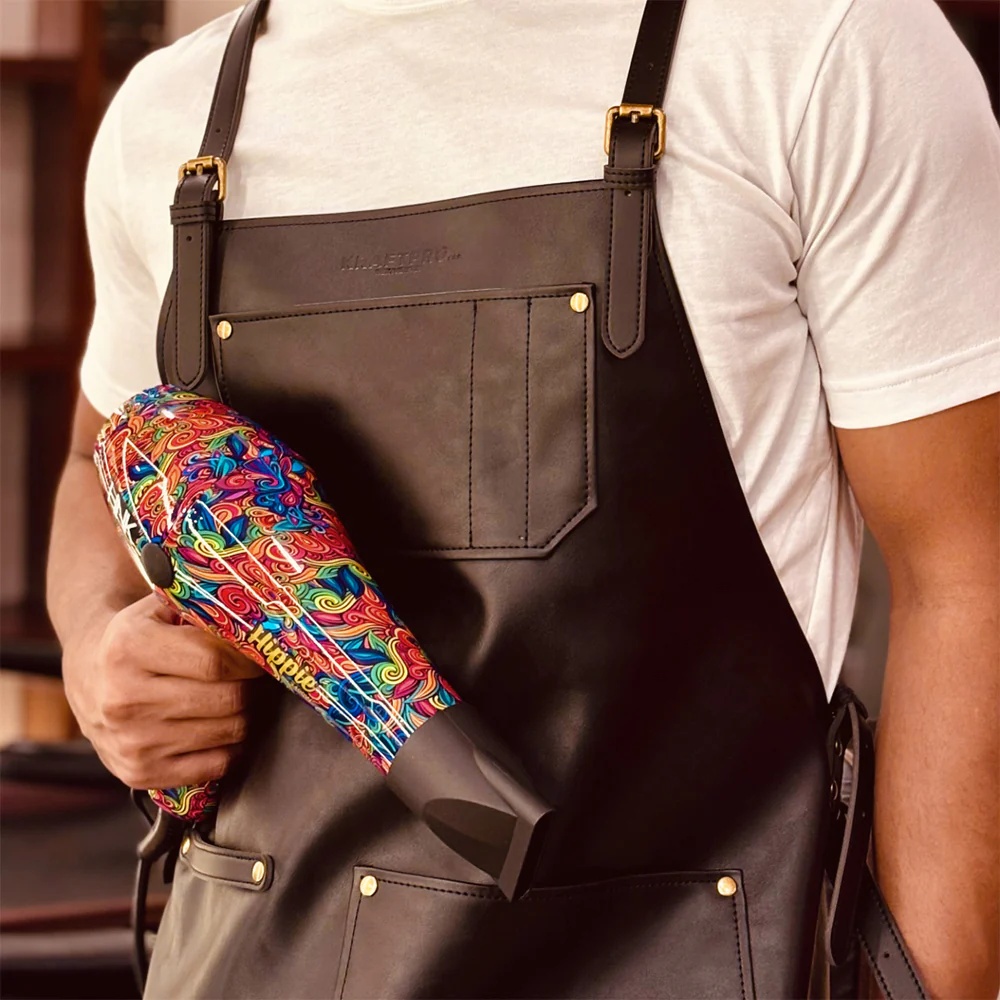
Kraft Pro Stylist Apron
The Kraft Pro Stylist Apron is designed for salon professionals who need comfort, style, and reliable protection during long working hours. Made from high-quality PU material, it safeguards clothing from stains and water while remaining lightweight and comfortable to wear. Features: Premium PU material that is stain-resistant and water-repellent Adjustable neck strap and tie for a perfect one-size fit Multi-functional pockets for convenient tool storage Smooth, durable, and easy to clean Designed for long-lasting comfort during salon work Practical and professional, the Kraft Pro Stylist Apron is an essential accessory for any stylist who values both functionality and style.
Brand: SalonMartIndia
Category: Business & Industrial > Hairdressing & Cosmetology > Hairdressing Capes & Neck Covers